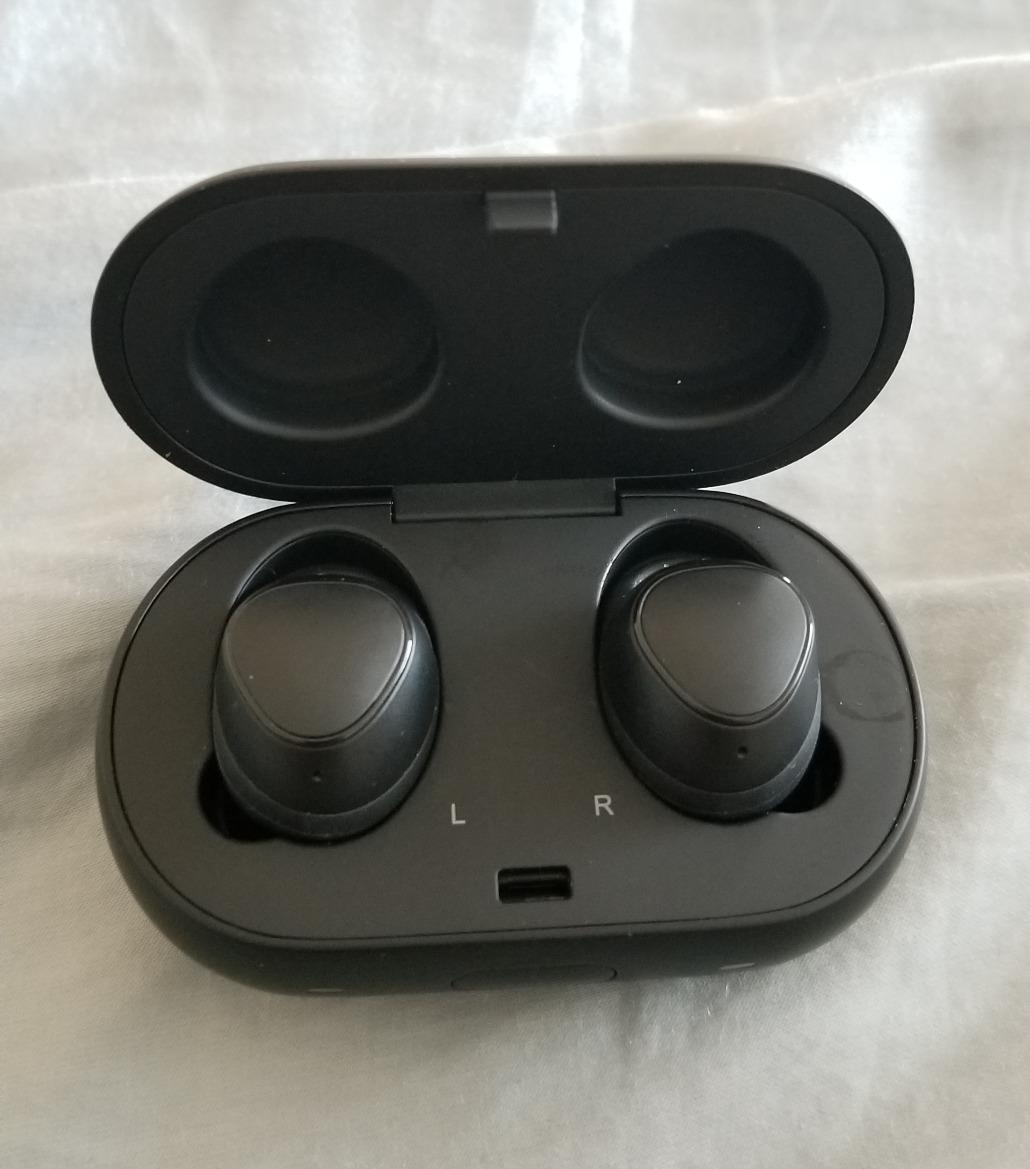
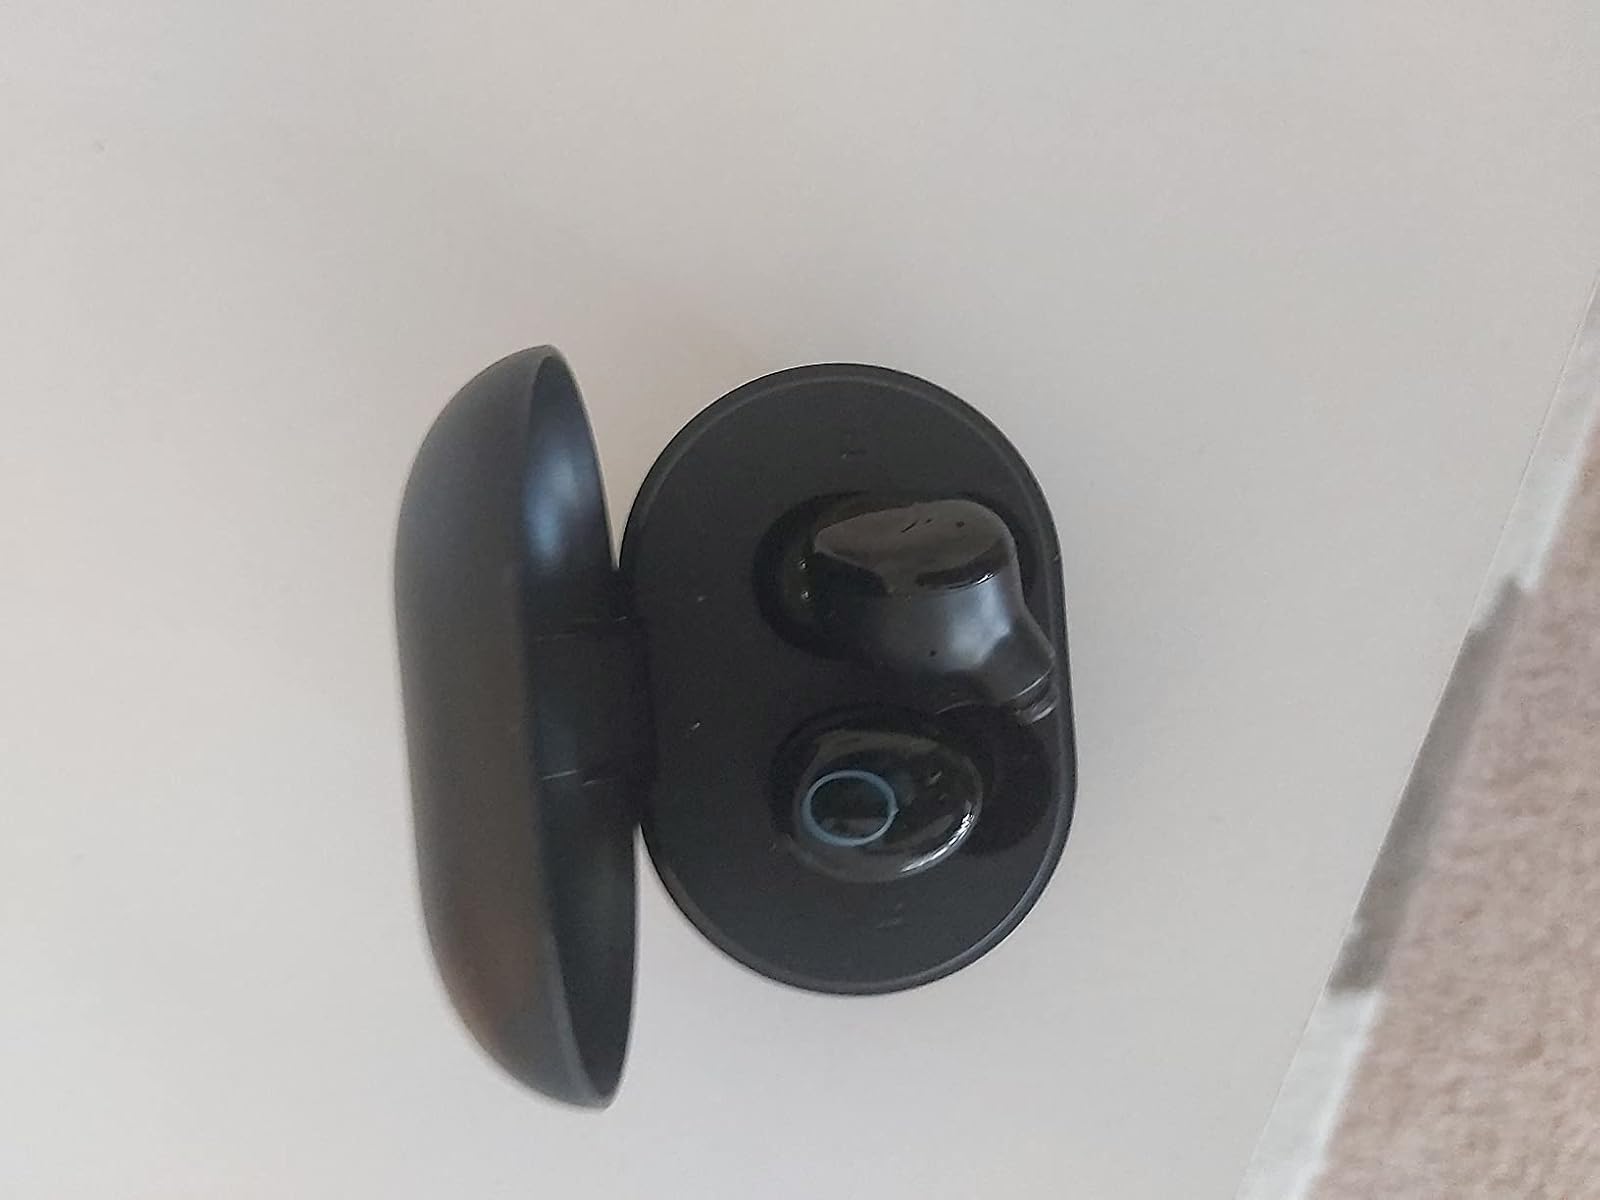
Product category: earbuds
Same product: no